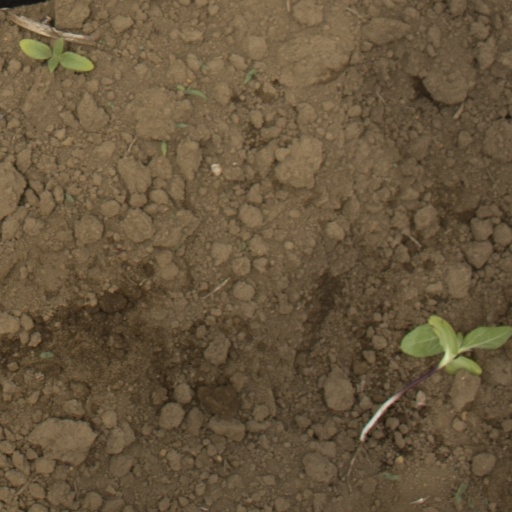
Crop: Jerusalem artichoke